Return to Zion

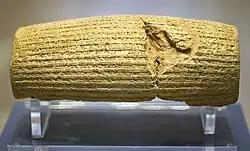
The Cyrus Cylinder

The biblical Book of Ezra includes two texts said to be decrees of Cyrus the Great allowing the deported Jews to return to their homeland after decades and ordering the Temple rebuilt. The differences in content and tone of the two decrees, one in Hebrew and one in Aramaic, have caused some scholars to question their authenticity. The Cyrus Cylinder, an ancient tablet on which is written a declaration in the name of Cyrus referring to restoration of temples and repatriation of exiled peoples, has often been taken as corroboration of the authenticity of the biblical decrees attributed to Cyrus, but other scholars point out that the cylinder's text is specific to Babylon and Mesopotamia and makes no mention of Judah or Jerusalem. Professor Lester L Grabbe asserted that the "alleged decree of Cyrus" regarding Judah, "cannot be considered authentic", but that there was a "general policy of allowing deportees to return and to re-establish cult sites". He also stated that archaeology suggests that the return was a "trickle" taking place over decades, rather than a single event.